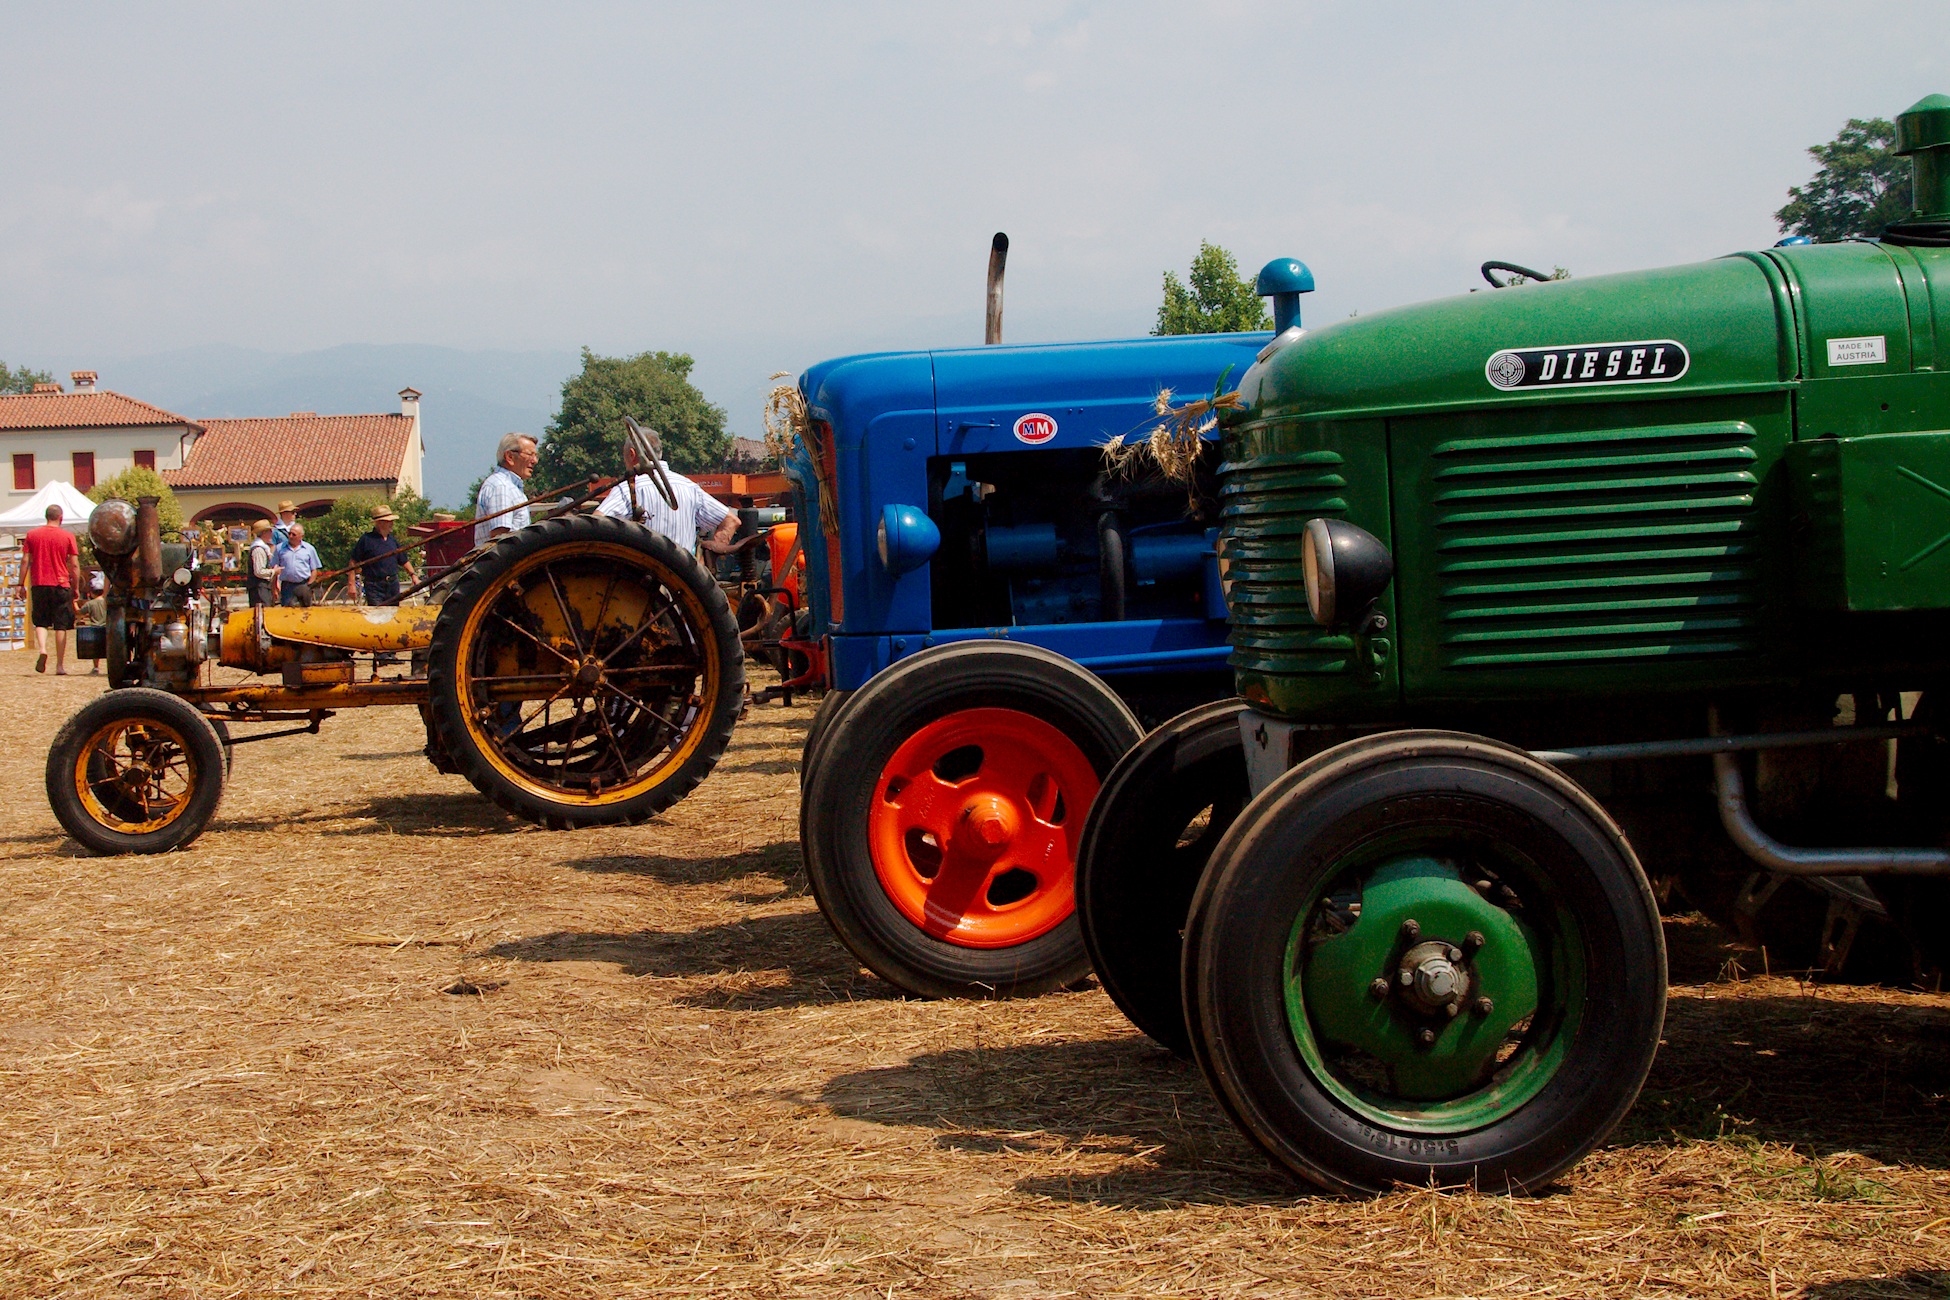
tractor, farm, wheel, transport, vehicle, agriculture, tractors, threshing, agricultural machinery, land vehicle, tractor pulling